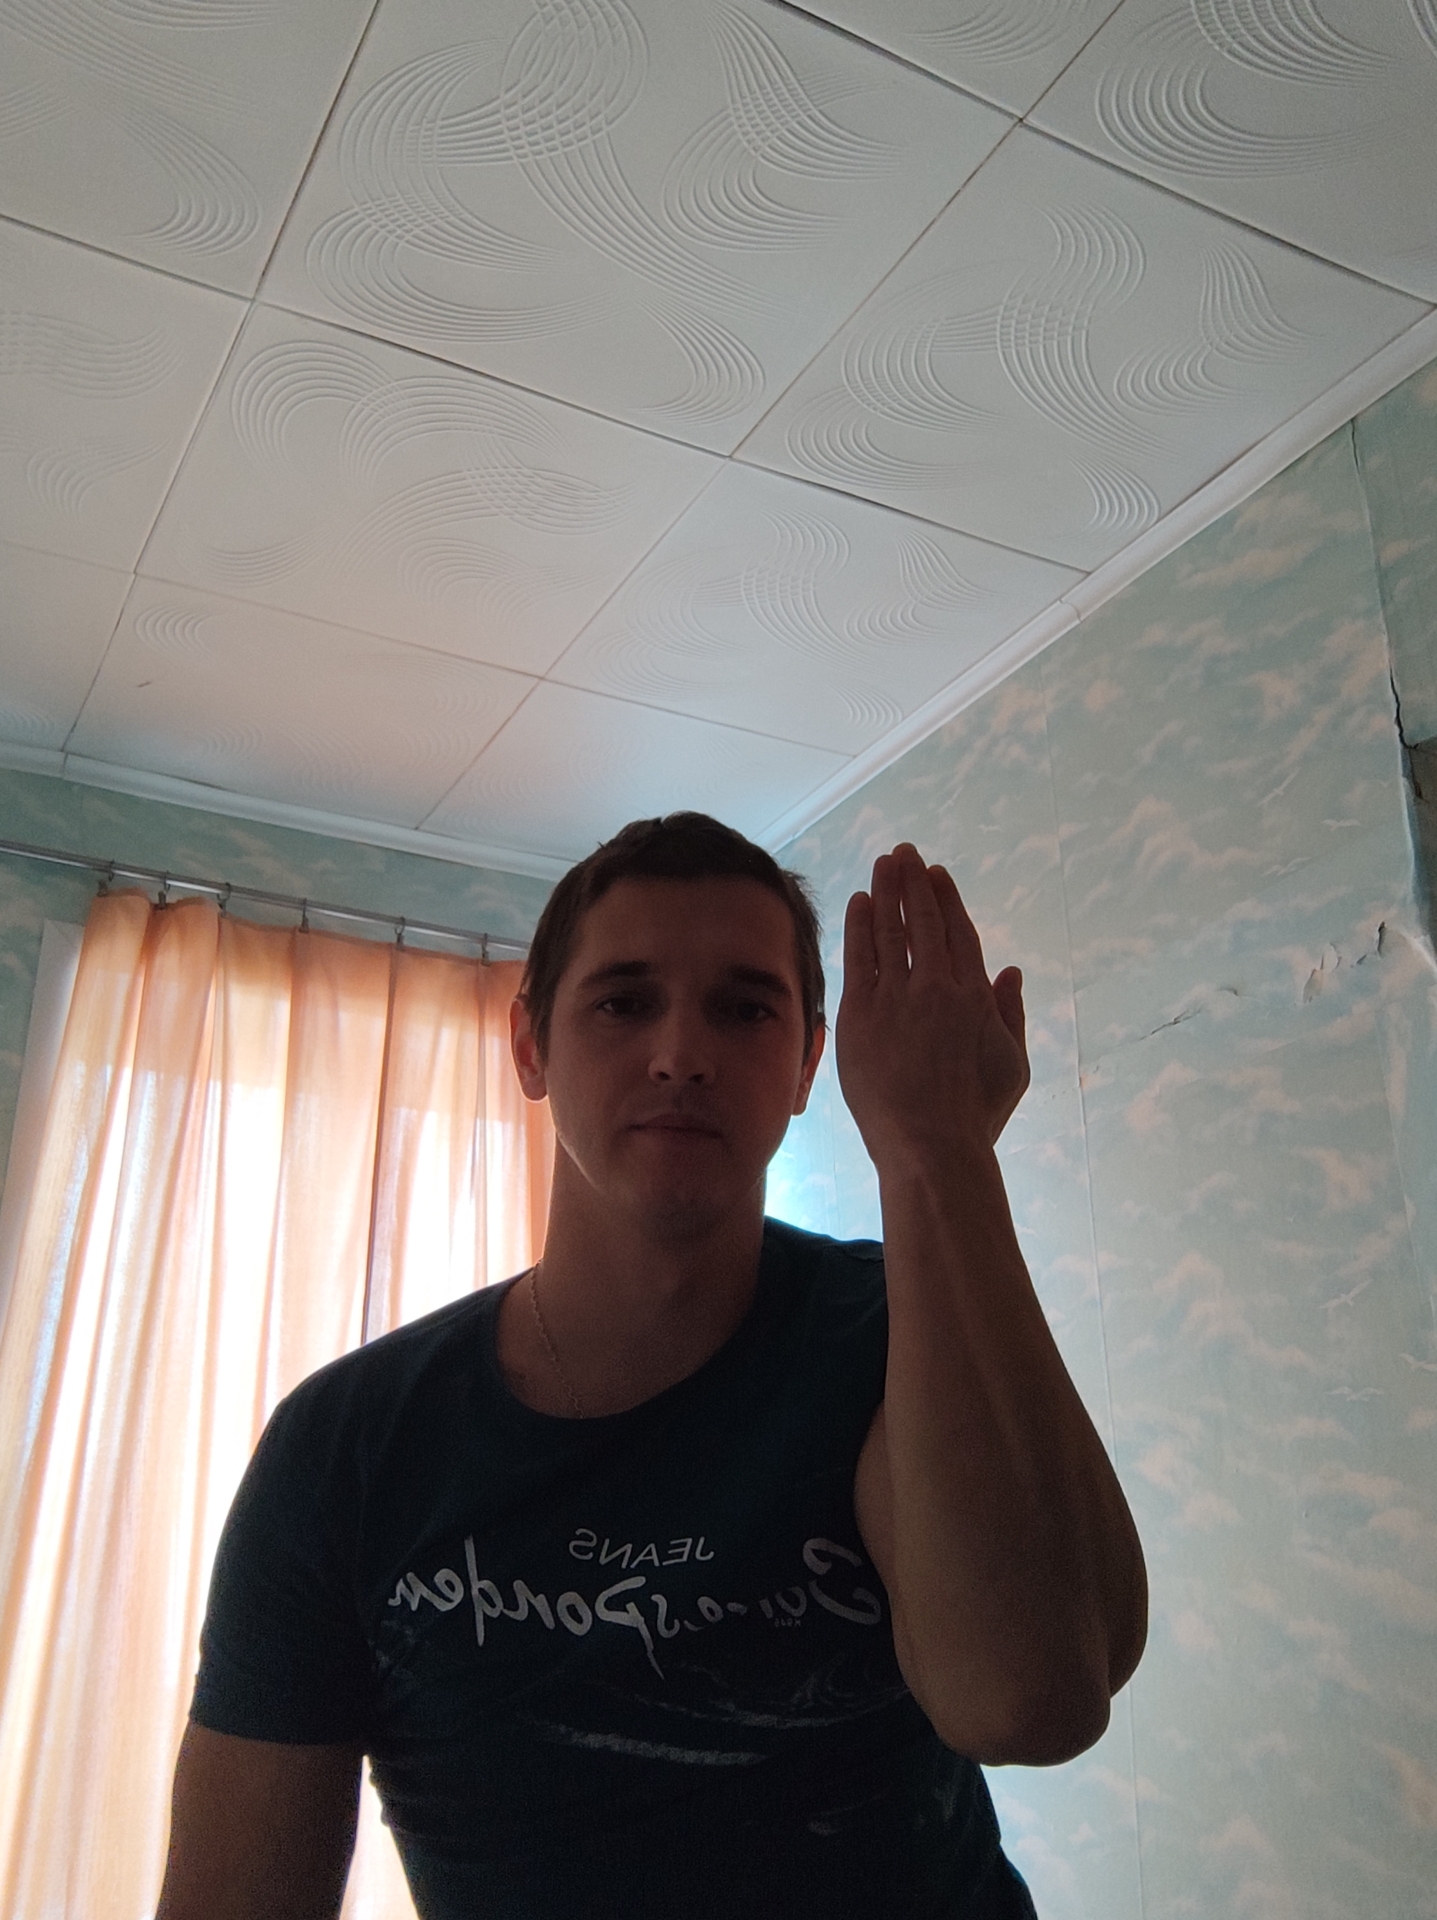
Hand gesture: stop_inverted